Benjamin Blessum

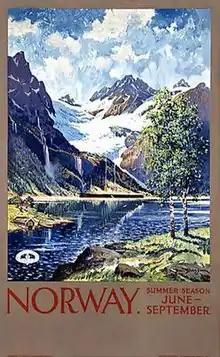
Travel poster designed by Ben Blessum, 1930

Ben Blessum was born in Marstein, Romsdalen, Norway. He was the son of shoemaker Johan Blessum and Marit Trøen from Vågå, Gudbrandsdal. His family emigrated from Trondheim in 1888 to Menominee, Wisconsin when he was 11 years old. He also lived in Eau Claire, Wisconsin, where his father worked in the lumber mills. In 1896, he moved to Chicago, Illinois, where he attended the Art Institute of Chicago, worked as a commercial artist and for the "Chicago Tribune" as an illustrator, and was involved in the temperance movement.